Emily Lau

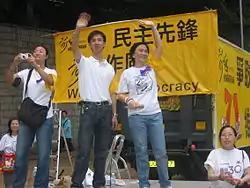
Emily Lau at the 1 July protest in 2005.

After returning to Hong Kong, Lau worked between 1976 and 1978 as a reporter for the "South China Morning Post", the major English-language newspaper in Hong Kong. She then started doing television journalism when she joined the Television Broadcasts (TVB) and was promoted to senior producer in 1981. She continued her studies in the early 1980s at the London School of Economics and completed an MSc in International Relations in 1982. She held a position as assistant producer at the BBC between 1982 and 1984, while concurrently working as the London correspondent of Hong Kong TVB News.